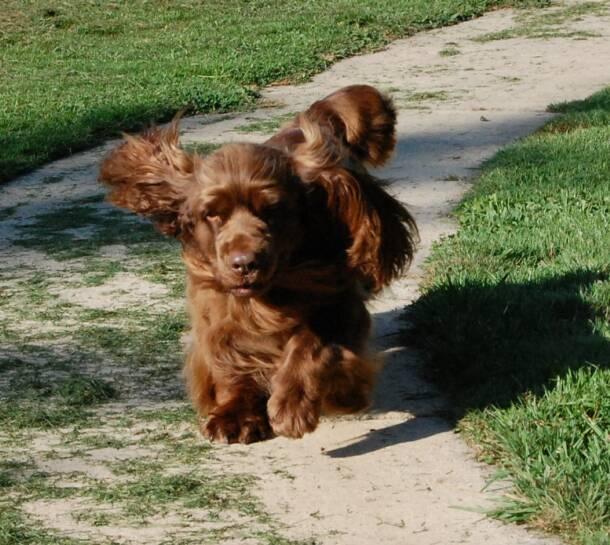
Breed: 217-n000034-Sussex_spaniel